Vaulruz

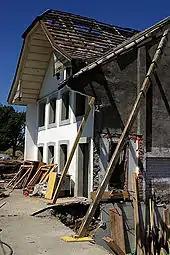
House in Vaulruz

Vaulruz has a population of . , 7.3% of the population are resident foreign nationals. Over the last 10 years (2000–2010) the population has changed at a rate of 15.4%. Migration accounted for 5.7%, while births and deaths accounted for 7.5%.